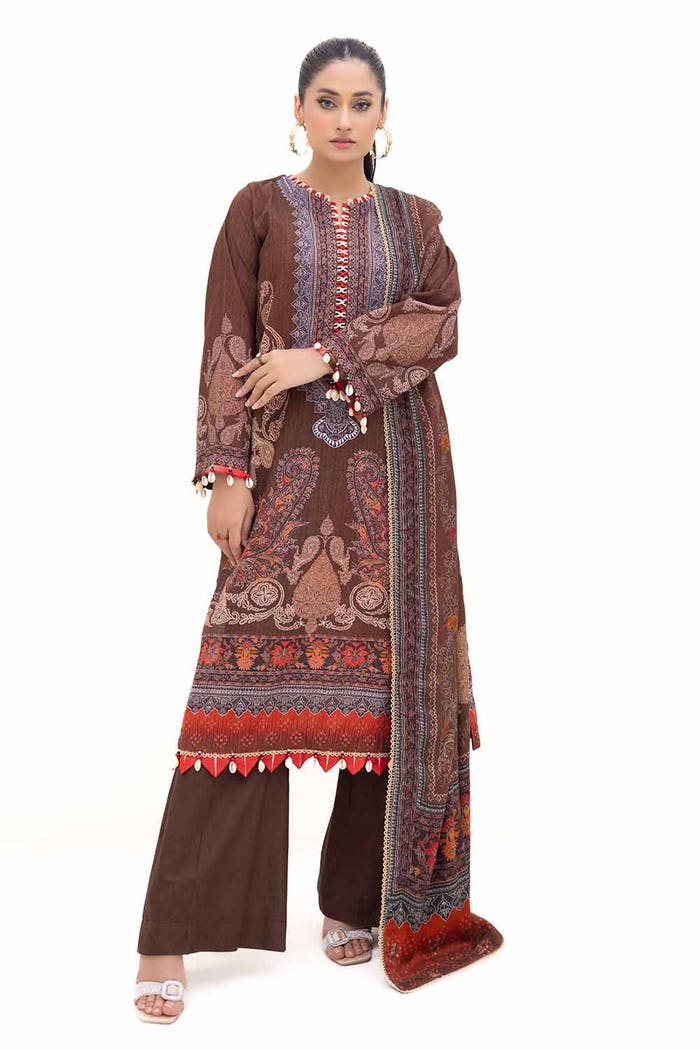
brown multi embroidered salwar suit